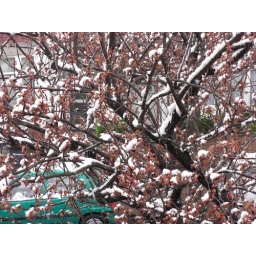
I have a tree right outside my window and it looked amazing covered in the snow